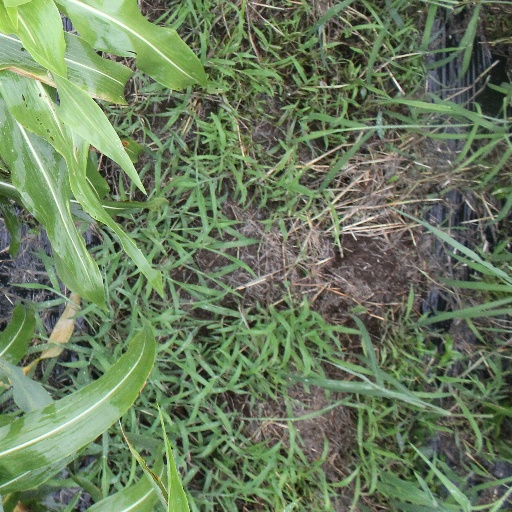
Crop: sorghum